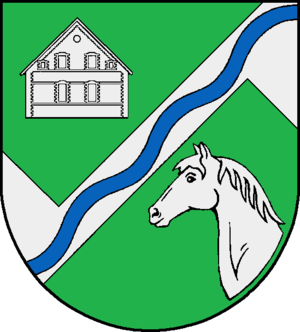
Hardebek
Coat of arms of Hardebek
Hardebek er en by og en kommune i det nordlige Tyskland, beliggende i Amt Bad Bramstedt-Land i